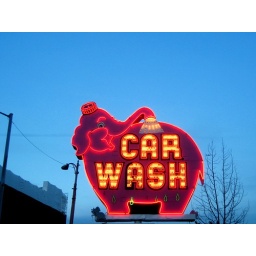
This sign would be right at home in Las Vegas. Elephant Car Wash, 616 Battery St, Seattle, WA.